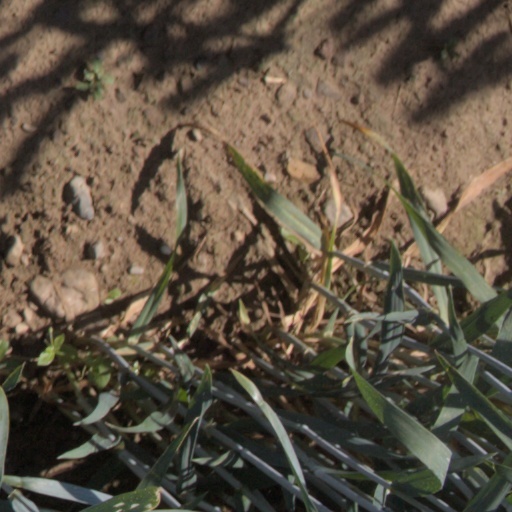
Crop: wheat